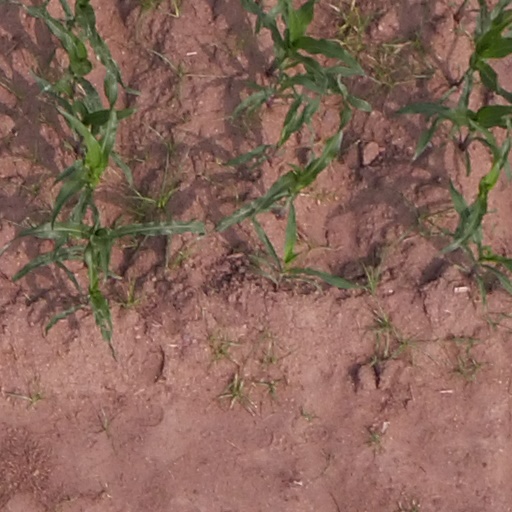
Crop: maize; corn